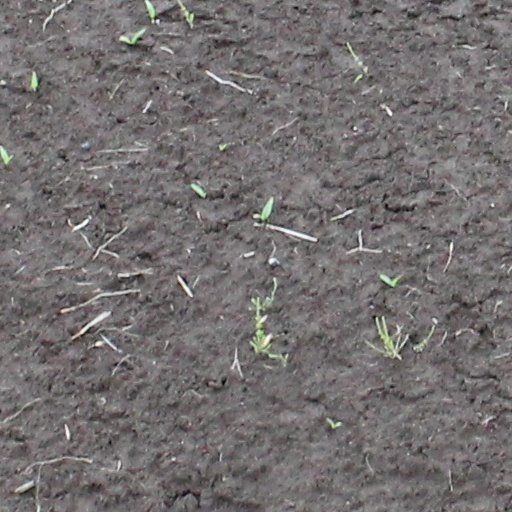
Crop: wheat